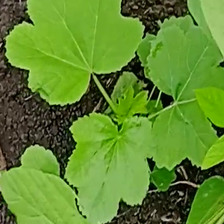
Weed species: Little_Mallow(Malva parviflora)